Amadeo Marco Ilincheta

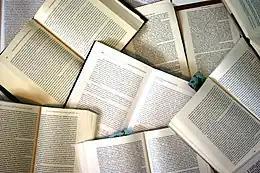

Following the 1976 Montejurra shootout the self-governmental statement condemned violence and declared it should never happen again. Few months later Marco successfully opposed the motion aimed at democratisation of the regional regime. In the Cortes he remained inactive and was mostly witness to the debate on Ley para la Reforma Política; during the final vote on November 18, 1976, he decided to support the project, thus opening the way for further reform; some name the act as "suicide of the Francoist Cortes". Afterwards and in the name of the Diputación he sent a congratulations message to the prime minister Adolfo Suárez. In early 1977 Marco was among co-founders of Alianza Foral Navarra, a right-wing party focused on Navarrese identity by some scholars categorized as the post-Francoist “bunker”, and became its president. The organisation demanded restoration of traditional Navarrese establishments and sponsored similar declarations of the Diputación, against a competitive project favored by UCD; during general elections AFN garnered 8,5% of the votes in Navarre and was the 4th political force in the province.